Sirdal

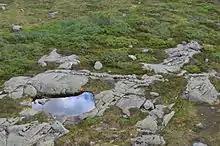
Landscape of Sirdal

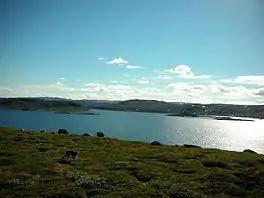
View of the Rosskreppfjorden

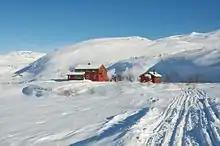
Winter landscape in Sirdal

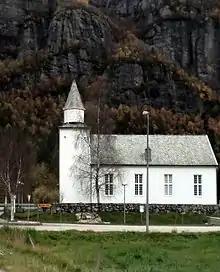
Lunde Church

The old parish of Sirdal was first established as a municipality in 1849 when it was separated from the large municipality of Bakke. Initially, Sirdal had 1,804 residents. On 1 January 1903, a small area of Sirdal (population: 63) was transferred to the neighboring municipality of Fjotland. On 1 January 1905, the municipality of Sirdal was dissolved and its territories were divided into two new municipalities: Tonstad (population: 828) and Øvre Sirdal (population: 753). These large, sparsely populated municipalities merged along with the Øksendal area of Bakke municipality to recreate the municipality of Sirdal on 1 January 1960. This time, Sirdal started out with a population of 1,426. On 1 January 1987, the Virak and Espetveit areas of northern Flekkefjord (population: 41) were transferred to Sirdal municipality.